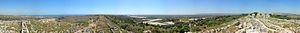
L'ancienne province de Syracuse devenue Libre consortium municipal est une province italienne de Sicile dont la capitale est Syracuse. La province compte 404 271 habitants et a une superficie de 2 109 km². Elle a une densité de 189 hab./km². Elle a des frontières avec la province de Catane au nord-ouest et avec la province de Raguse à l'ouest. Elle est bordée par les mers Ionienne et Méditerranée.